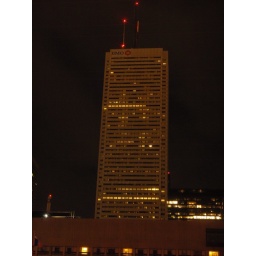
An almost completely dark First Canadian Place (tallest office tower in Canada).